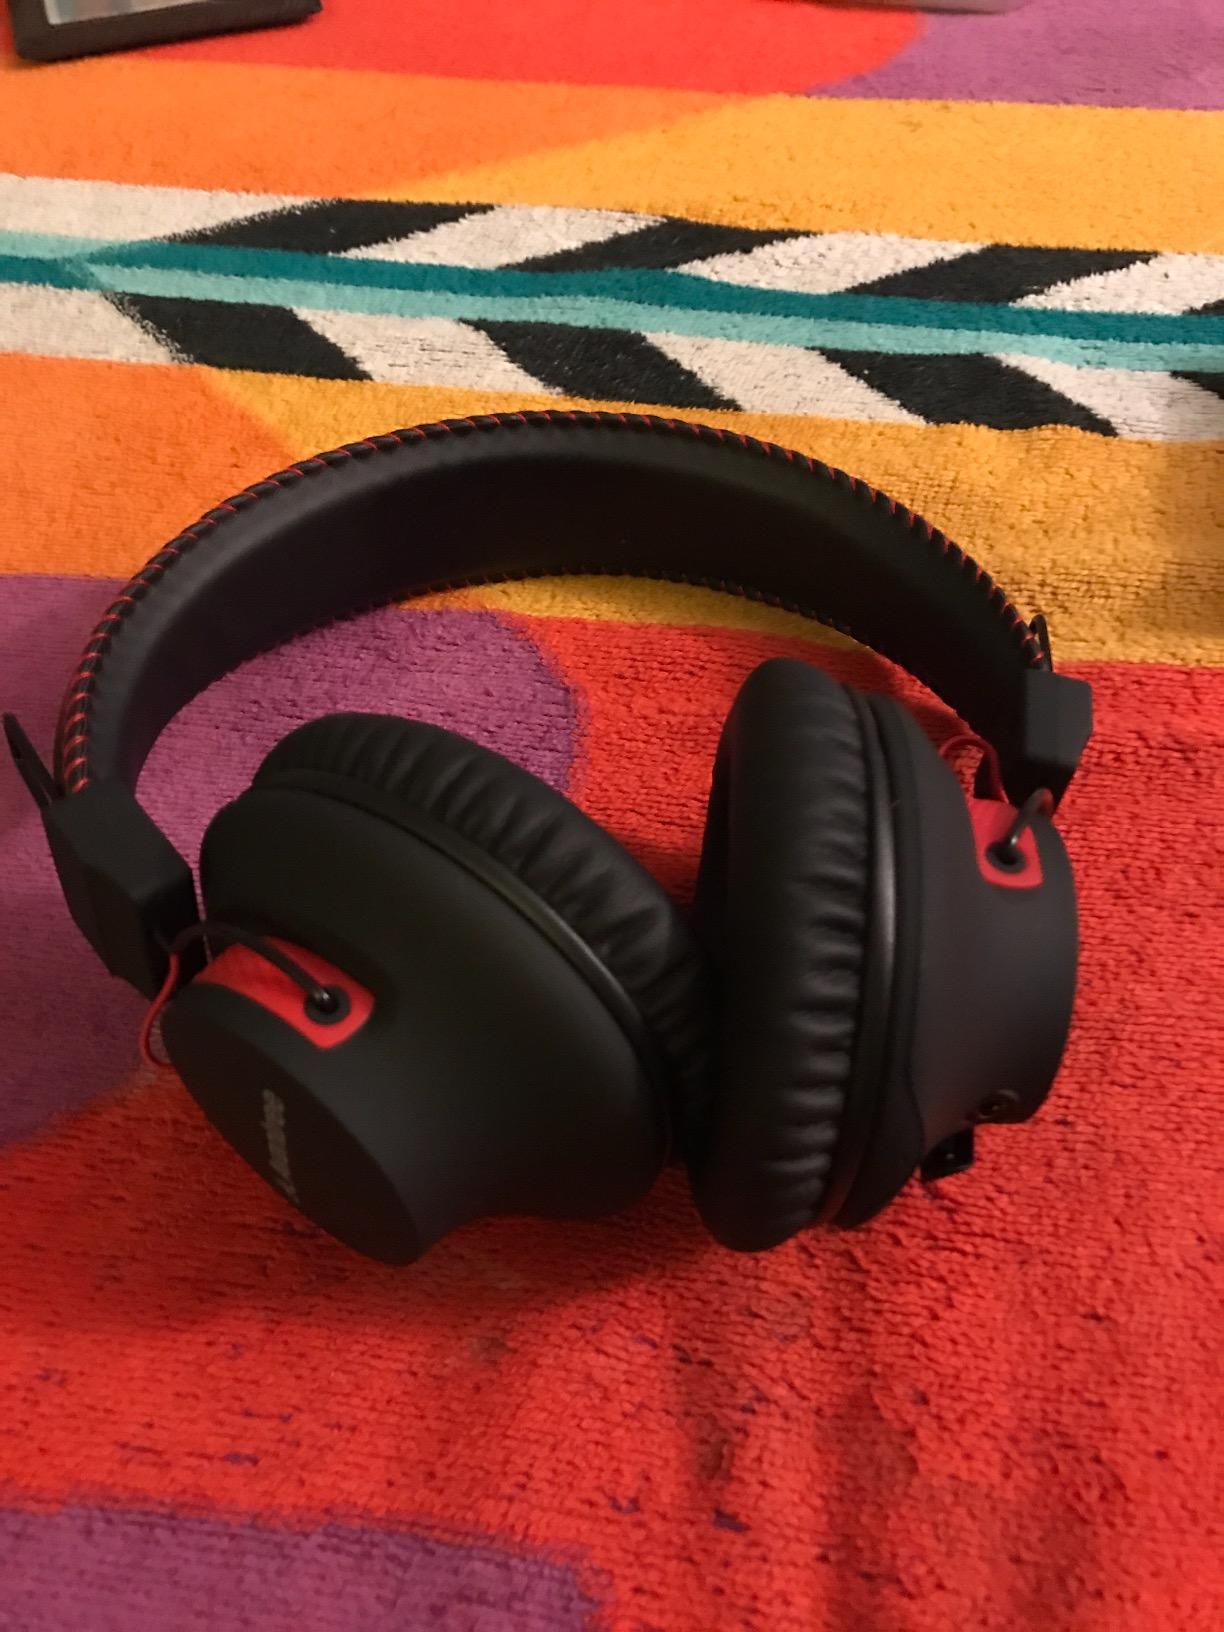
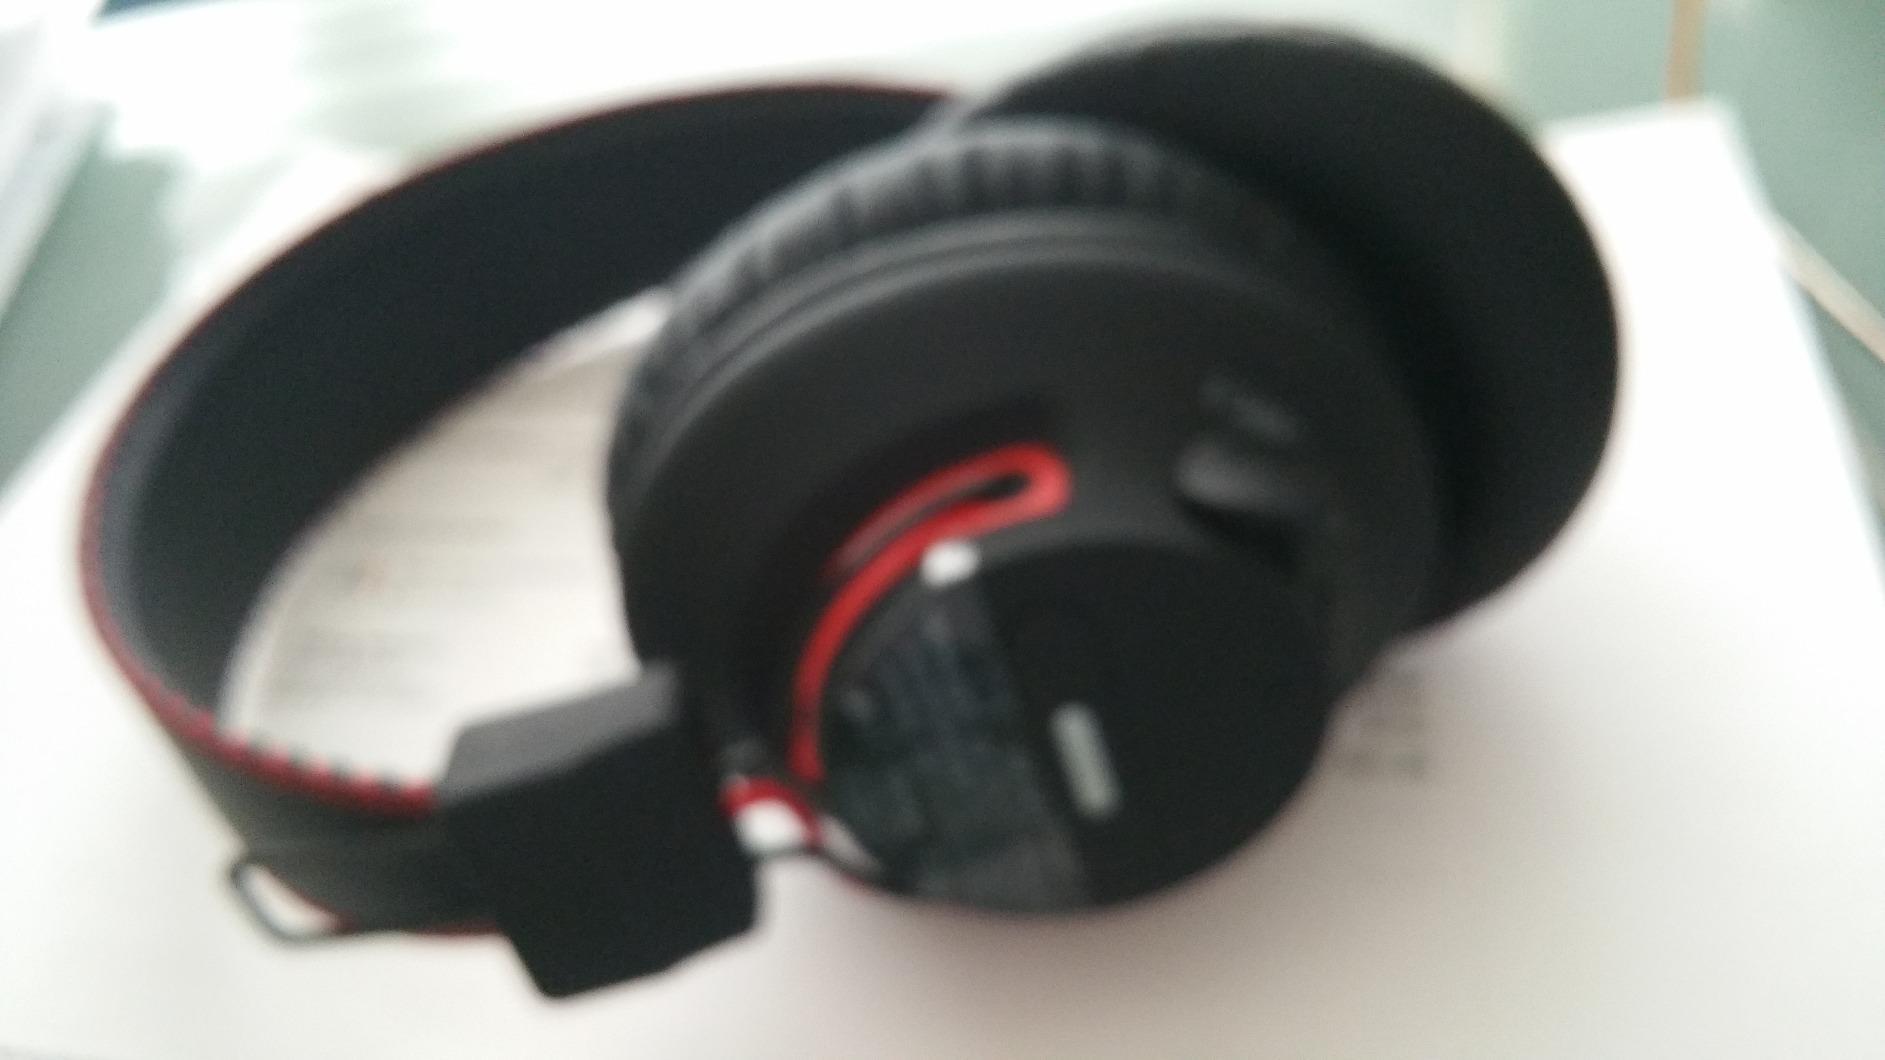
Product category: headphones
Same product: yes